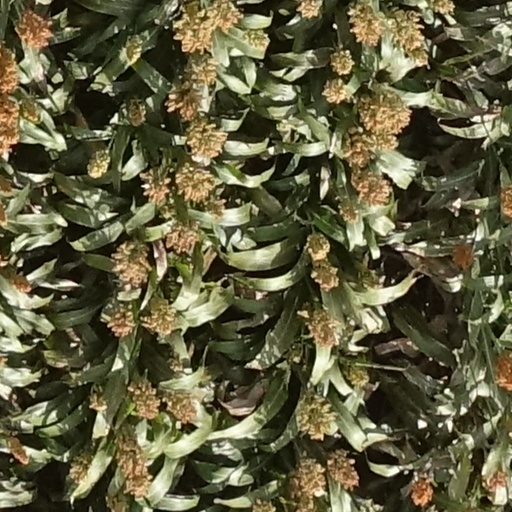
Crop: sorghum